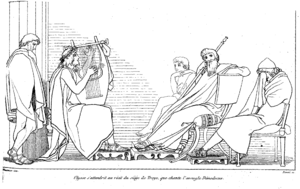
Démodocos ou Démodoque est un personnage de l’Odyssée d'Homère.
Un aède est, en Grèce antique, un artiste qui chante des épopées en s'accompagnant d'un instrument de musique, la phorminx, s'apparentant à la cithare. Il se distingue du rhapsode, plus tardif, en ce qu'il compose ses propres œuvres. De ce fait, il est l'équivalent d'un barde celte.
Ulysse est un poème d'Alfred Tennyson, écrit en octobre 1833 et inséré dans Poems, le recueil lyrique en deux volumes que le poète publie en 1842.